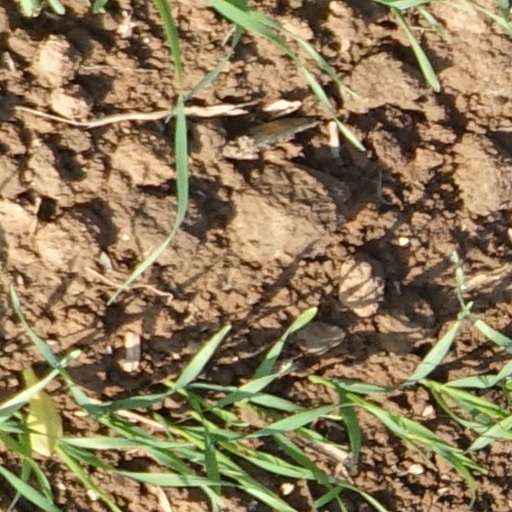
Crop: wheat